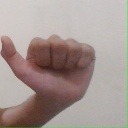
अक्षर: त